Caucasian Albanian script

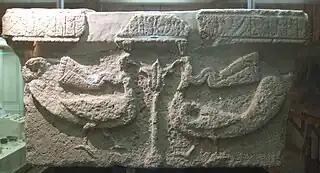
A capital from a 5th-century church with an inscription using Caucasian Albanian lettering, found at Mingachevir in 1949

Although mentioned in early sources, no examples of it were known to exist until its rediscovery in 1937 by a Georgian scholar, Professor Ilia Abuladze, in Matenadaran MS No. 7117, a manual from the 15th century. This manual presents different alphabets for comparison: Armenian, Greek, Latin, Syriac, Georgian, Coptic, and Caucasian Albanian among them.